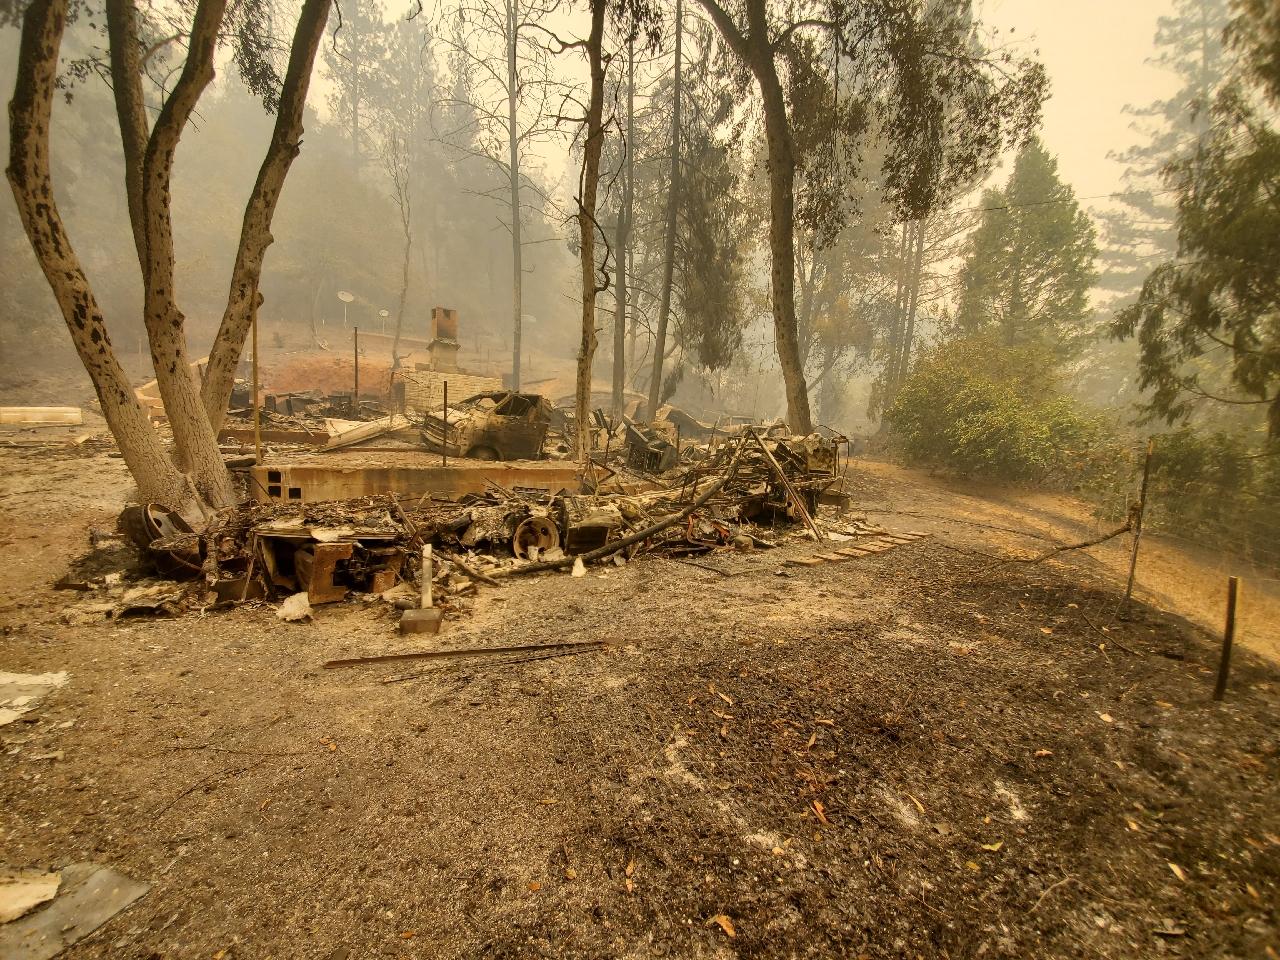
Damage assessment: destroyed